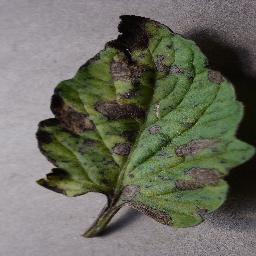
Label: Tomato___Early_blight